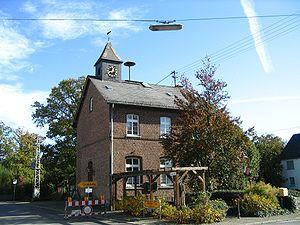
Maitzborn est une municipalité du Verbandsgemeinde Kirchberg, dans l'arrondissement de Rhin-Hunsrück, en Rhénanie-Palatinat, dans l'ouest de l'Allemagne.